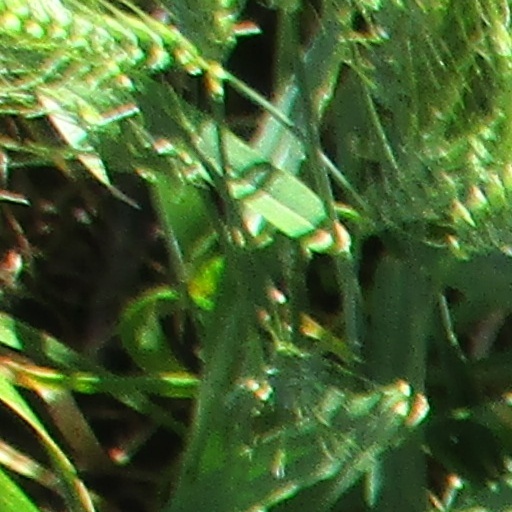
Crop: wheat